Stephen Cottrell

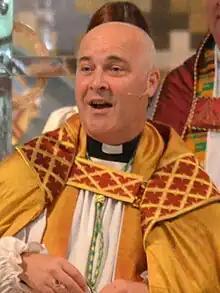
Cottrell in 2014

Stephen Geoffrey Cottrell (born 31 August 1958) is a Church of England bishop. Since 9 July 2020, he has been the Archbishop of York and Primate of England; the second-most senior bishop of the church and the most senior in northern England. He previously served as Bishop of Reading (an area bishop in the Diocese of Oxford), 2004–2010, and as Bishop of Chelmsford, 2010–2020.